Shadows of Liberty

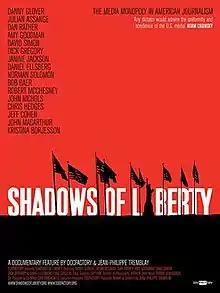
Film poster

Shadows of Liberty is a 2012 British documentary film directed by Canadian filmmaker Jean-Philippe Tremblay. The documentary examines the impact of corporate media and concentration of media ownership on journalism and the news. It is based on the book "The Media Monopoly" by Ben Bagdikian. The film’s title is borrowed from a Thomas Paine quote: "When men yield up the privilege of thinking, the last shadow of liberty quits the horizon."